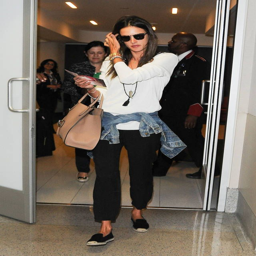
gear up for your holiday travels with outfit inspiration from celebs who know how to hit the airport in style .